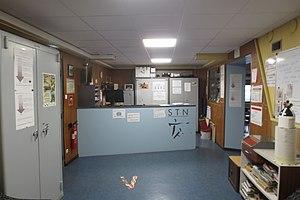
Société de tir de Nancy - L'accueil
La Société de tir de Nancy est une société de tir sise au 41, rue de Tomblaine, à Nancy. Elle a vu le jour en 1866 et se prévaut de l'héritage des Arquebusiers de la Butte, une des plus anciennes sociétés de tireurs civils de France. La STN est la plus ancienne association sportive de Nancy toujours en activité.